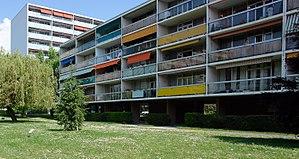
Georges Addor, né le 24 septembre 1920 à Plainpalais et décédé le 18 août 1982 à Genève, est un architecte suisse.